Sabotage

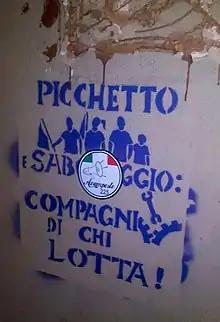
Unauthorized stencil urging sabotage and picketing

At the inception of the Industrial Revolution, skilled workers such as the Luddites (1811–1812) used sabotage as a means of negotiation in labor disputes.